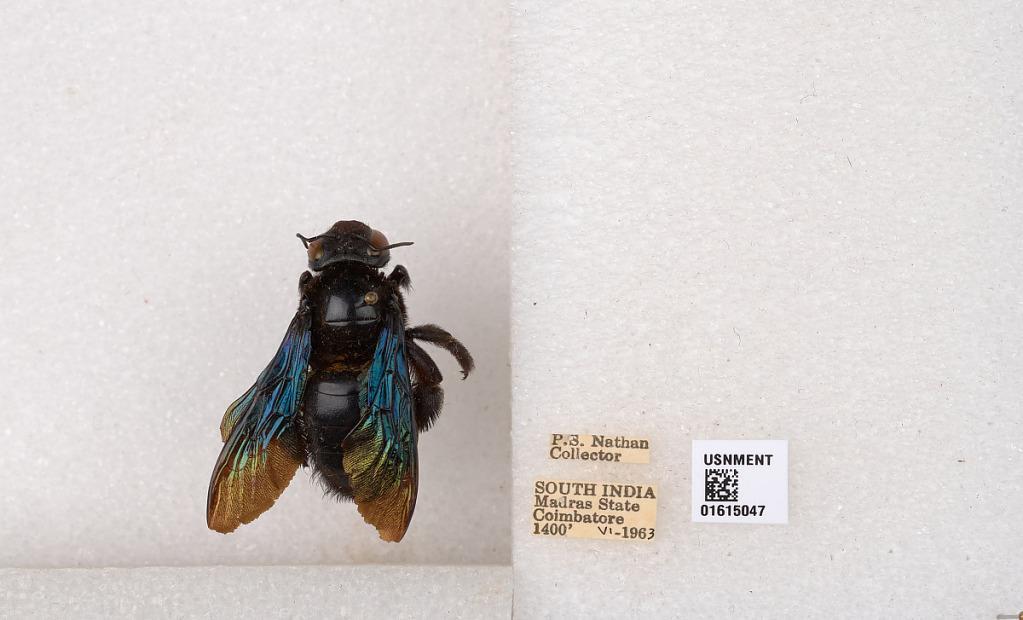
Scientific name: Xylocopa (Biluna) auripennis auripennis Lepeletier
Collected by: P. Nathan
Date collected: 1963-6-1
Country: India
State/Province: Tamil Nadu
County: Coimbatore
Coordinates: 10.9955, 76.9034